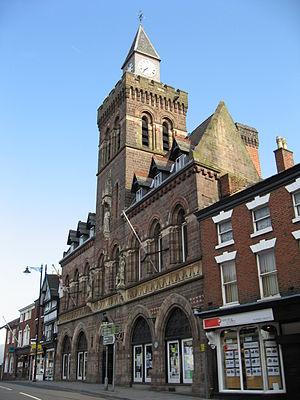
Congleton est une ville d'Angleterre dans le Cheshire sur la Dane.